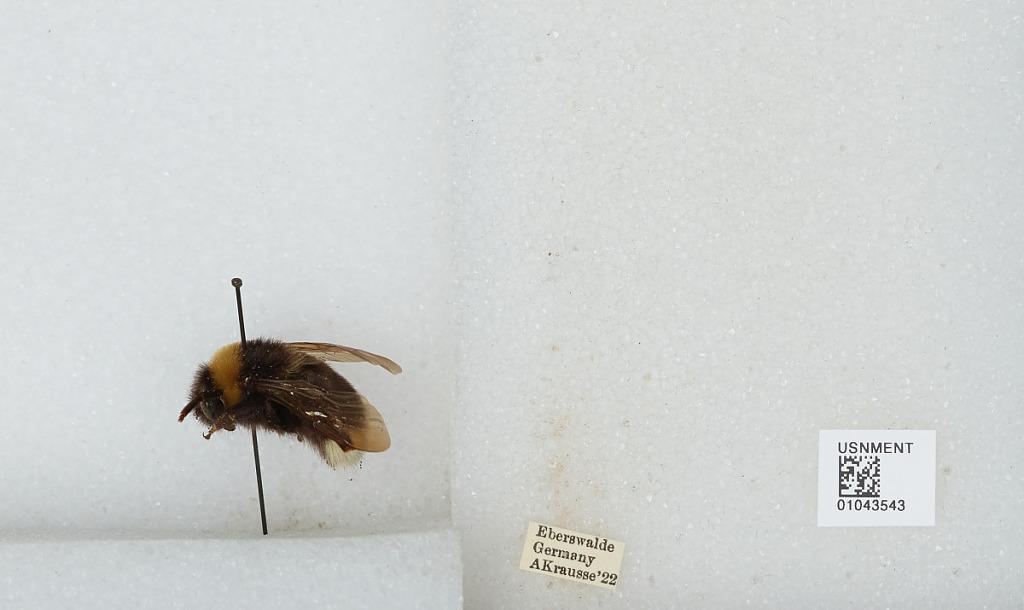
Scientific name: Bombus sp.
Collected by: A. Krausse
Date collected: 1922--
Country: Germany
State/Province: Brandenburg
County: Barnim
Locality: Eberswalde
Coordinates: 52.8356, 13.8182